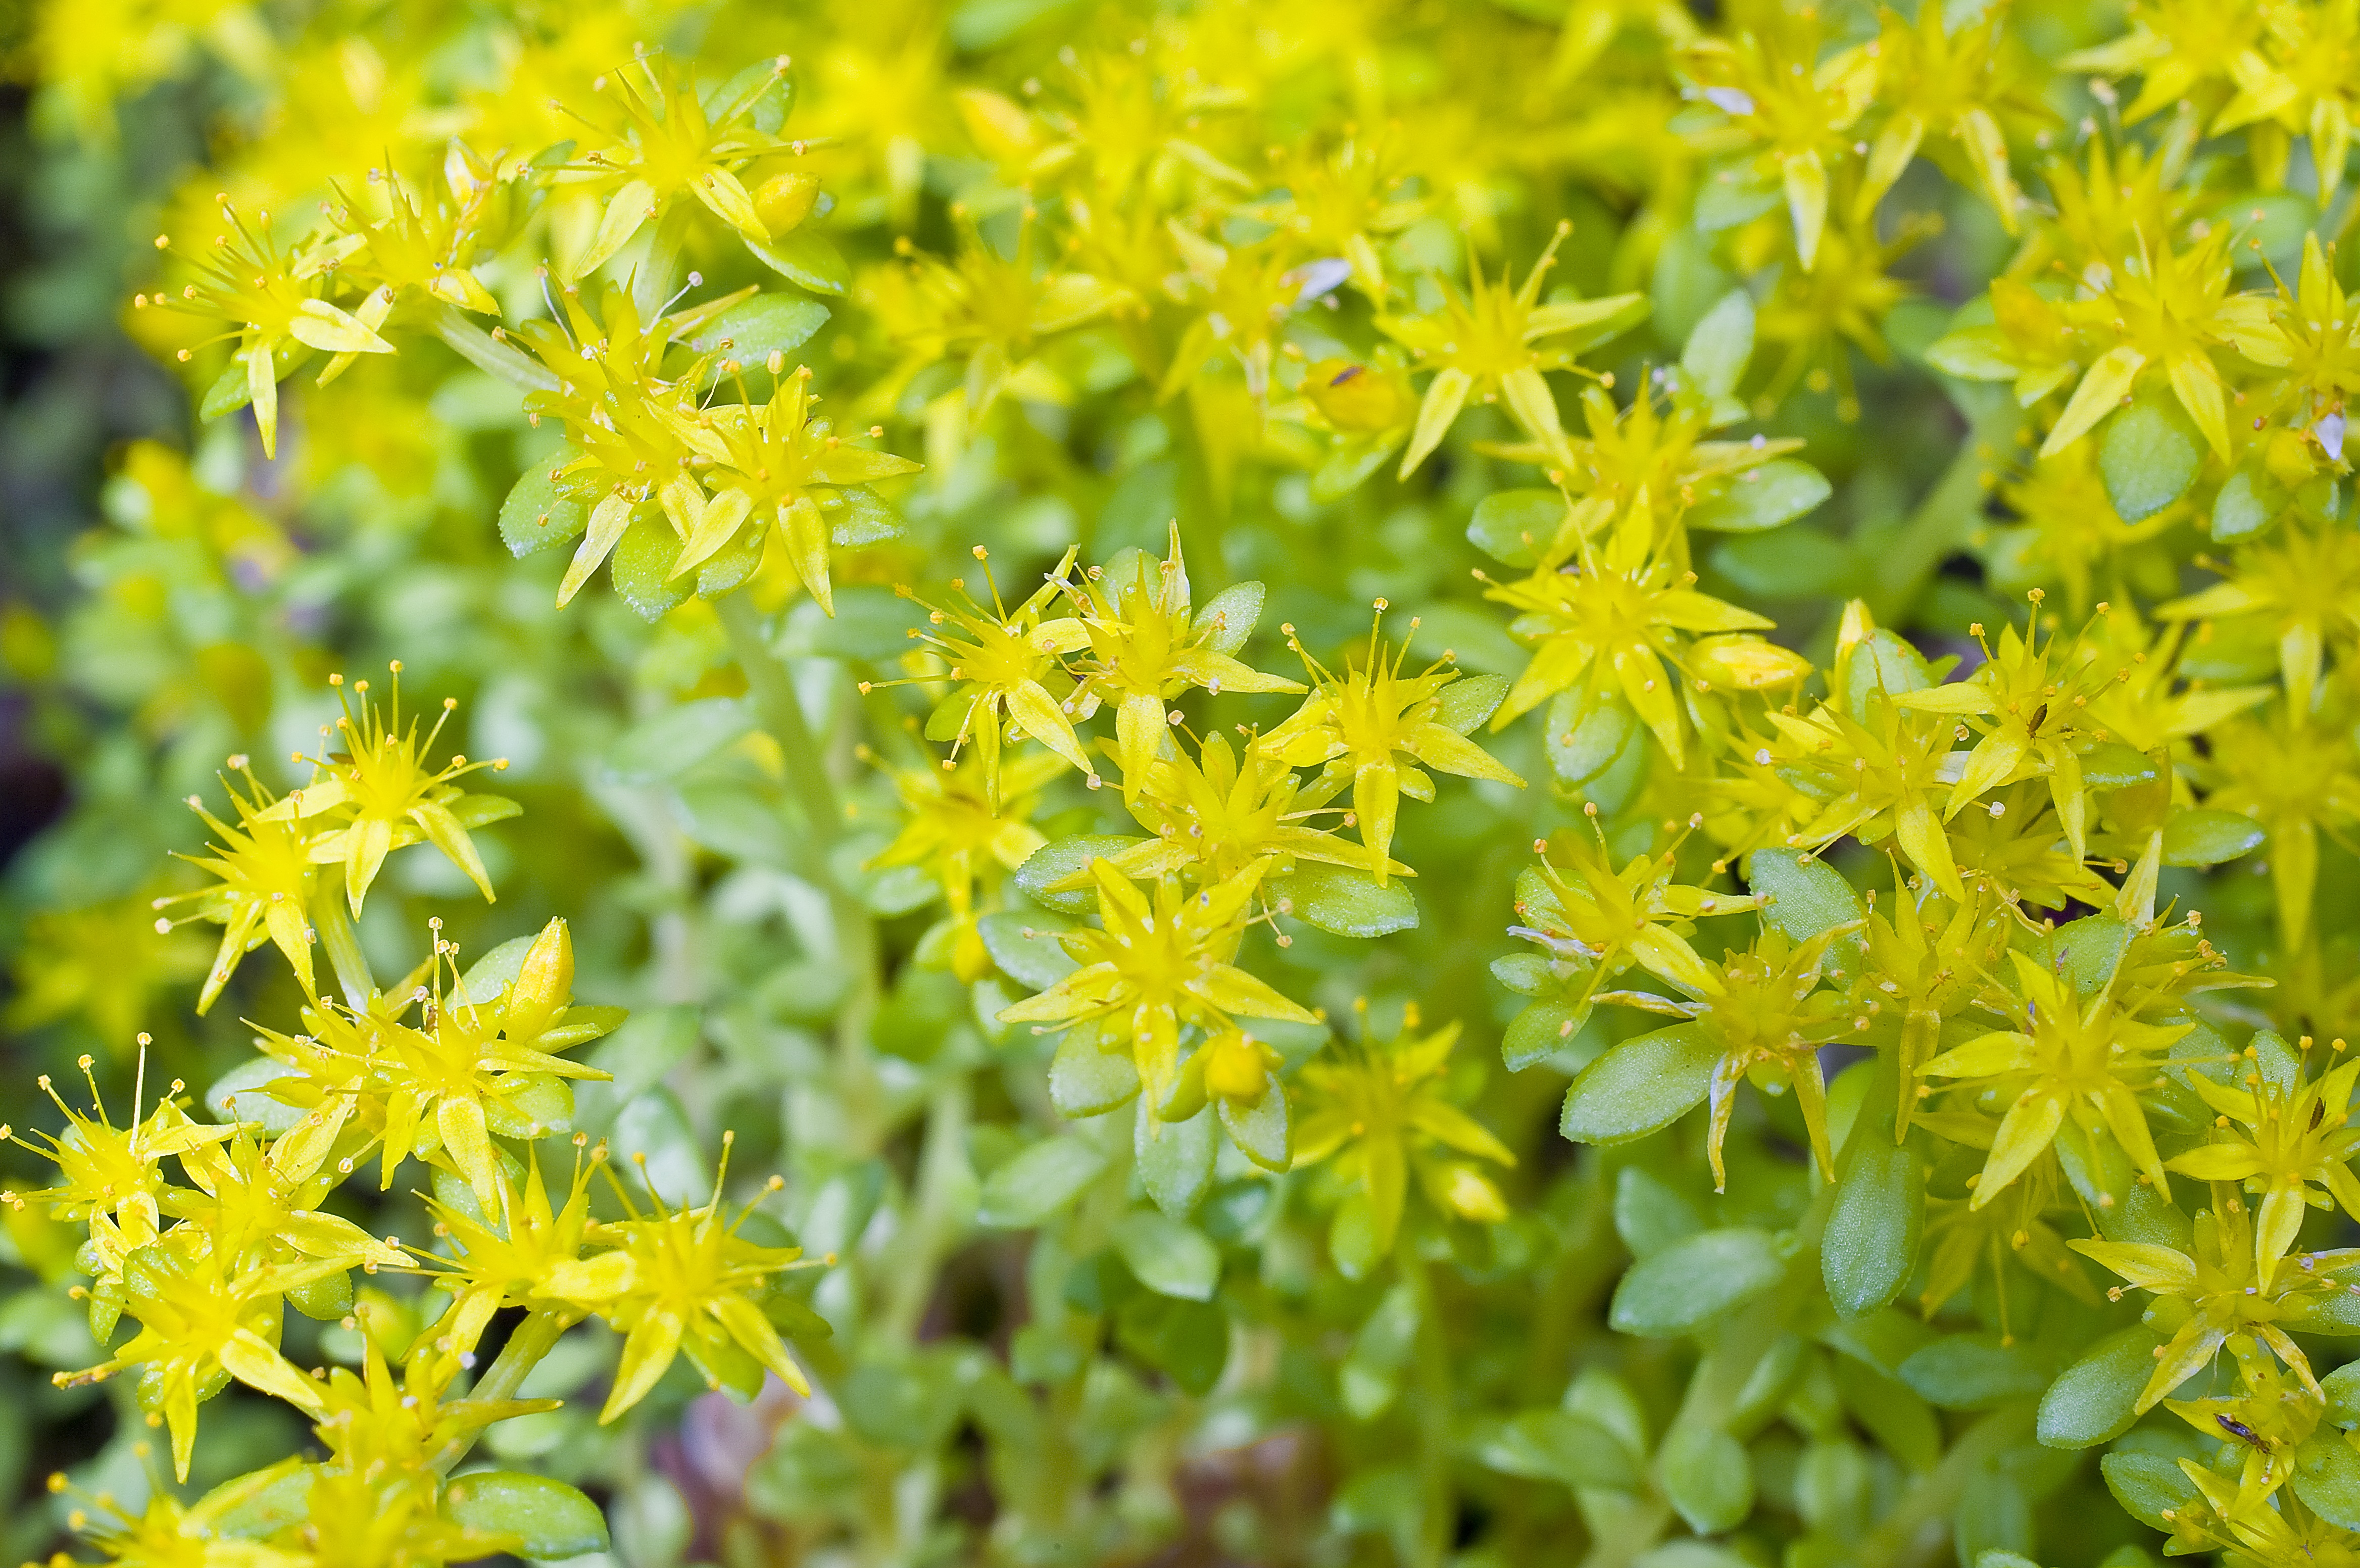
nature, plant, meadow, leaf, flower, pool, spring, green, herb, produce, yellow, flora, rapeseed, plants, greenery, yellow flower, wildflower, flowers, shrub, rue, spring flowers, flowering plant, subshrub, hypericaceae, land plant, common rue, stone herb flowers